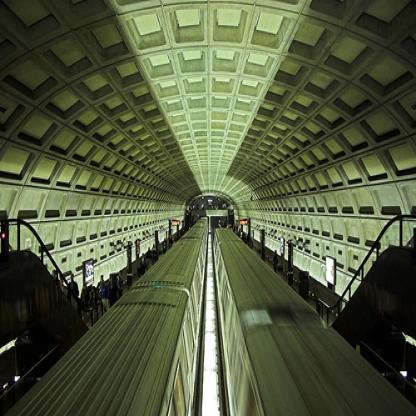
Scene: Indoor